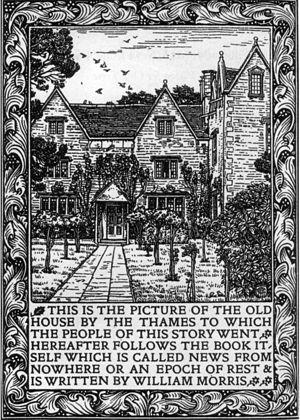
Nouvelles de nulle part, sous-titré Une ère de repos est un roman de science-fiction illustrant les idées du socialisme utopique, publié en 1890 par l'écrivain britannique William Morris. Il s'agit en partie d'une réponse au roman d'utopie Cent ans après ou l'An 2000 publié deux années auparavant par l'auteur américain Edward Bellamy.
L'année 1890 a connu, en matière de science-fiction, les faits suivants.